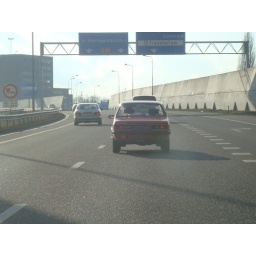
20 February 2010, A59 highway near Rosmalen, Netherlands. Shot through dirty front window...